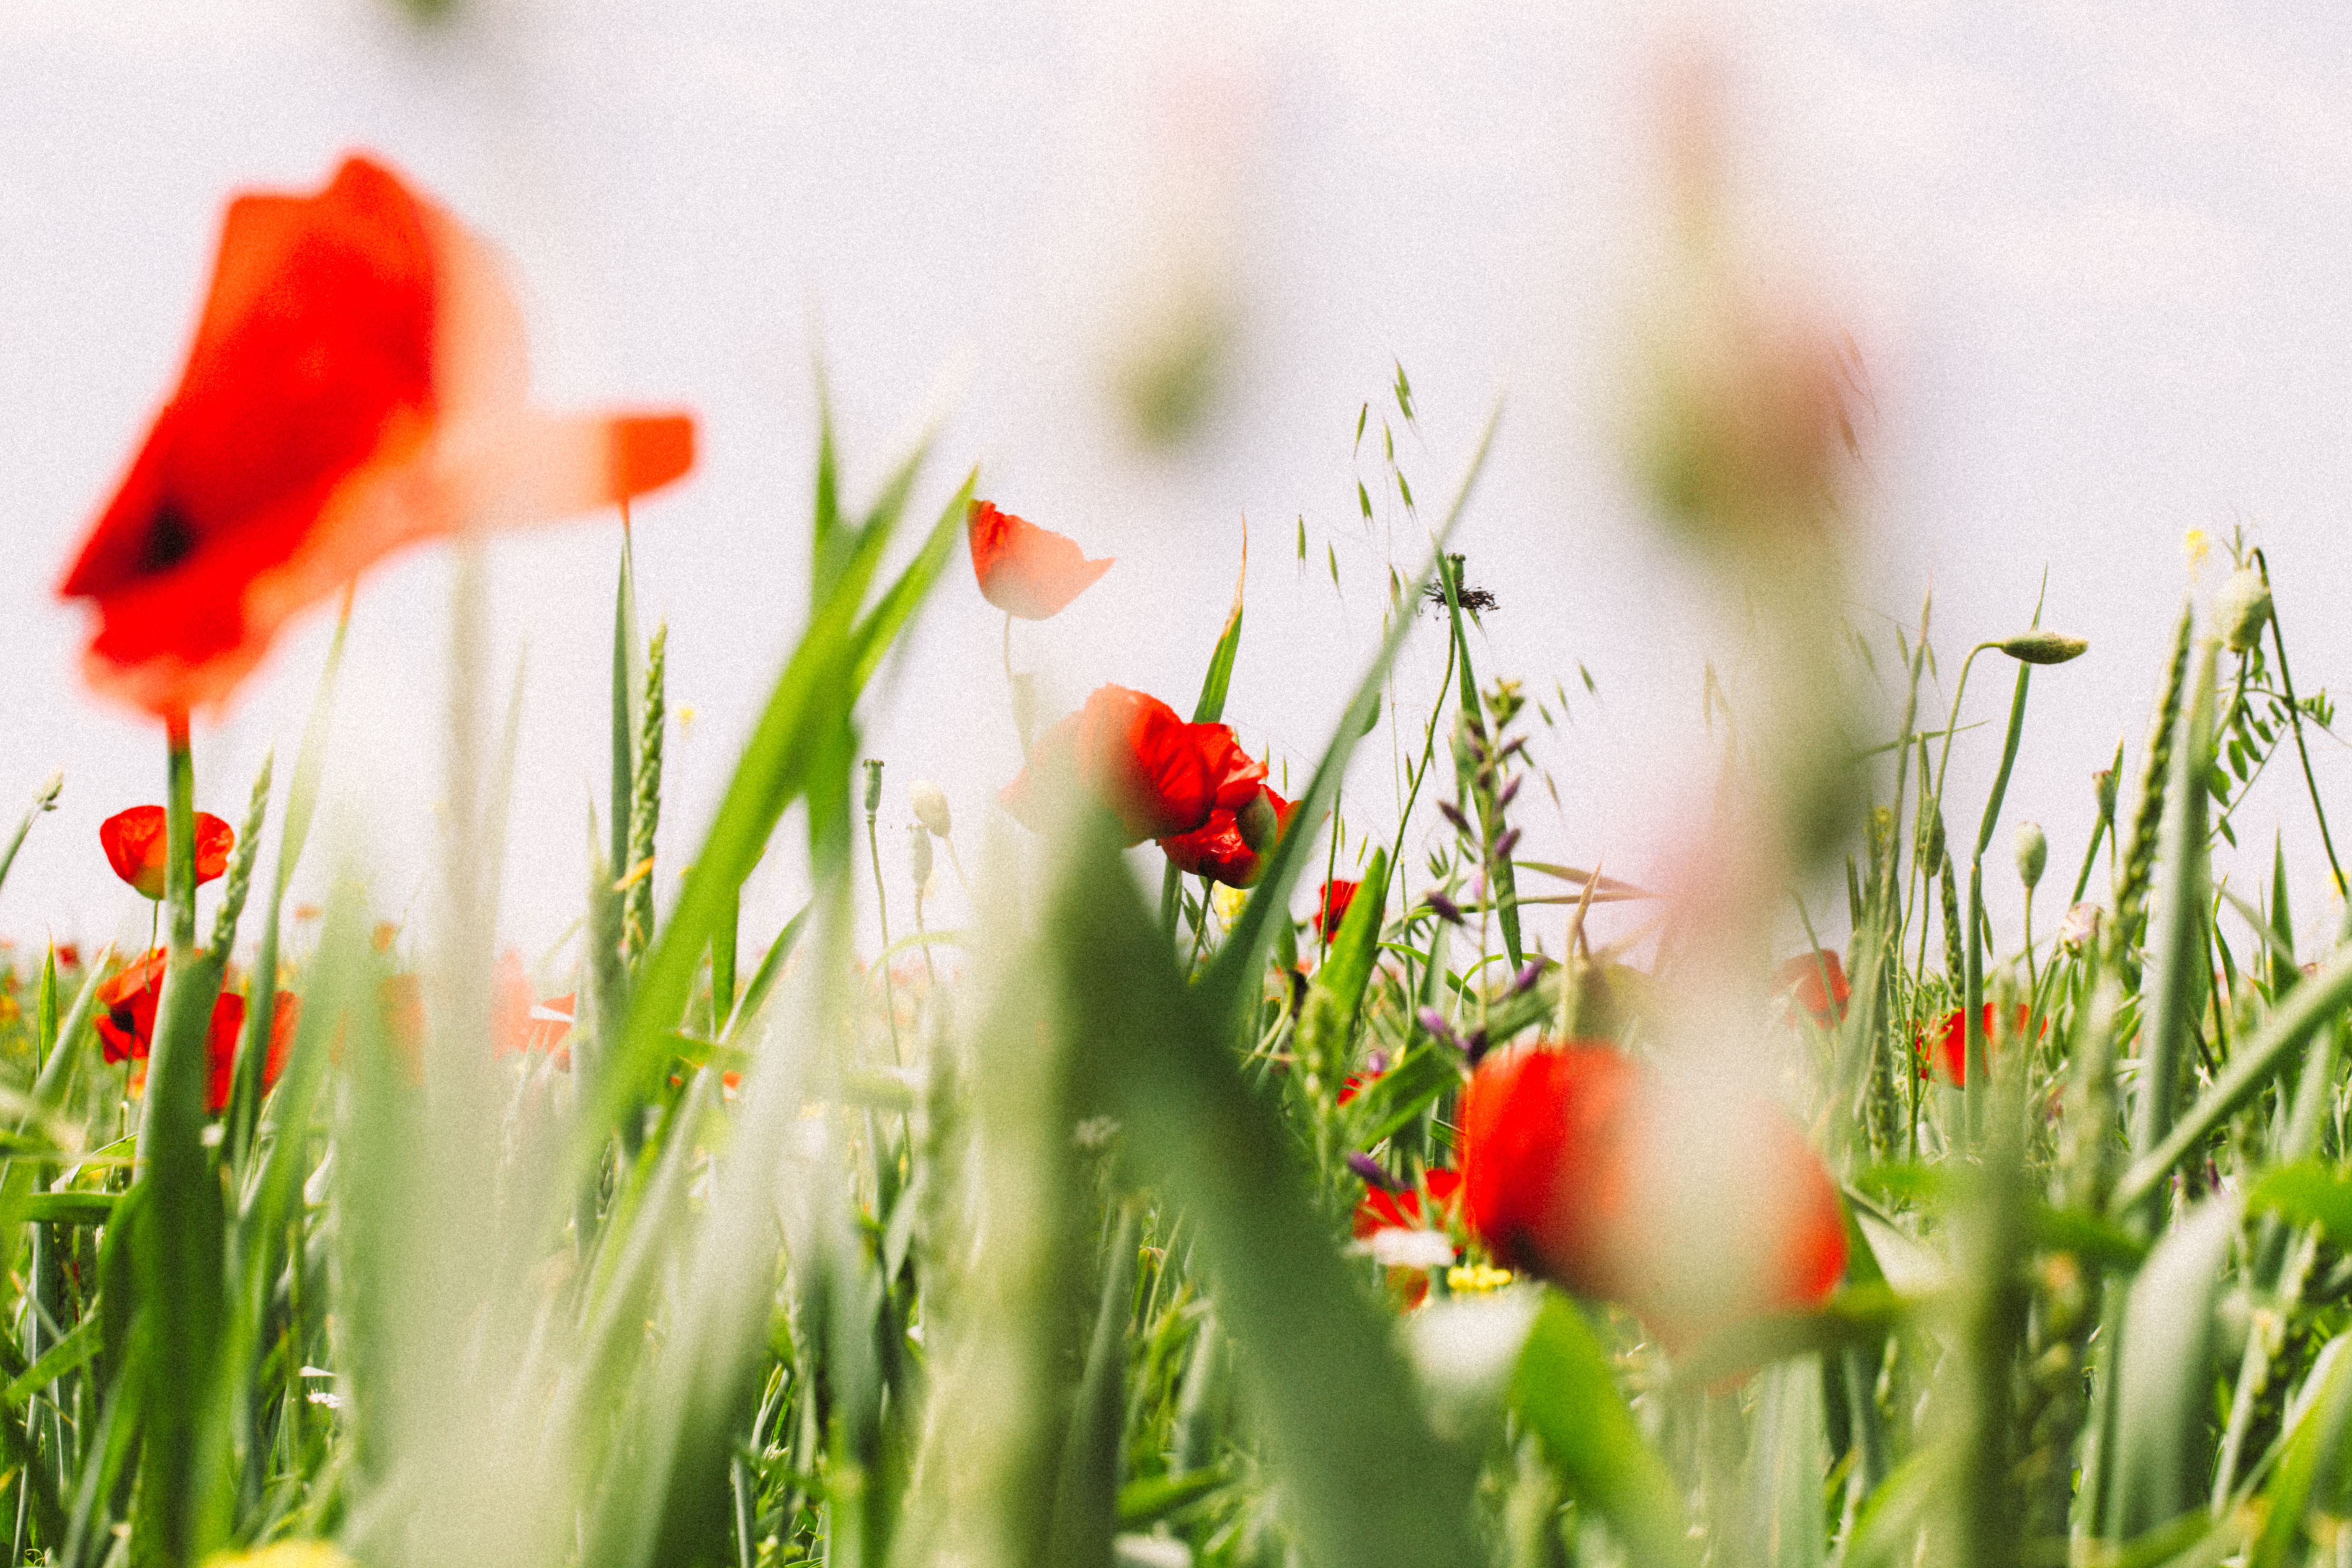
nature, grass, blossom, plant, meadow, leaf, flower, petal, floral, green, red, botany, flora, wildflower, flowers, close up, poppy, macro photography, flowering plant, grass family, plant stem, land plant